Victor Mills

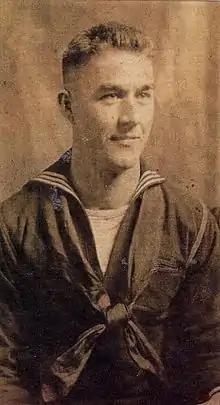
Victor Mills in the Navy

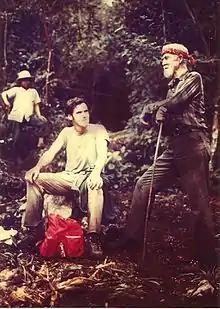
Victor Mills, trekking with his grandson in Guatemala, 1973

Mills was born in Milford, Nebraska, to a family of farmers, preachers and mule-team drivers. He served in the United States Navy during World War I, aboard the battleship Missouri. He worked his way up from the black gang to being a welder. At the end of the war he took discharge at Honolulu, Hawaii and lived as a beachcomber and welder on the island of Molokai. There he met his future wife, Grace Riggs, a missionary from Eddyville, Iowa; she insisted that he return to the mainland and get an education. He graduated from the University of Washington in 1926 with a degree in chemical engineering.